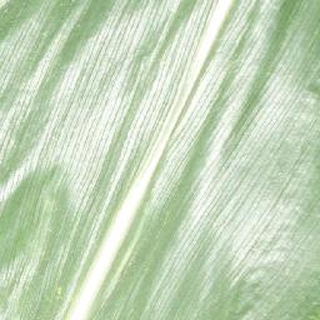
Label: healthy_corn